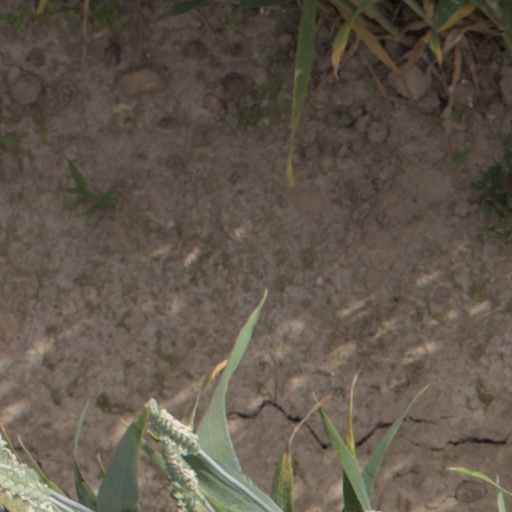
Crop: wheat